Mike Campbell (musician)

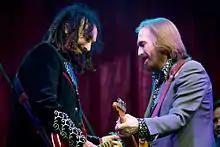
Campbell performing with Tom Petty at the Bonnaroo Music Festival in 2013

In 1976, Campbell rejoined Petty to begin Tom Petty and the Heartbreakers with former Mudcrutch member Benmont Tench (keyboards) along with Ron Blair (bass guitar) and Stan Lynch (drums).